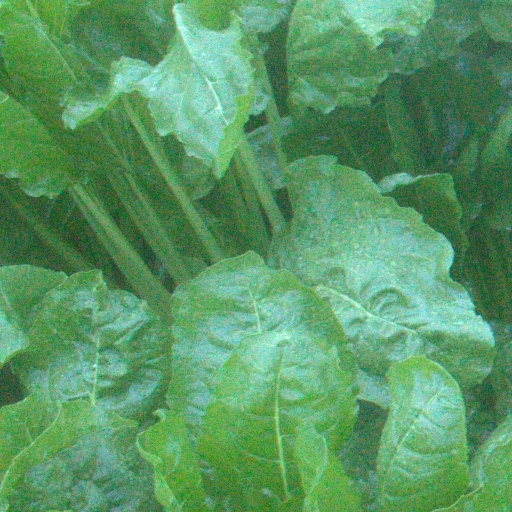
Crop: sugar beet